Denis O'Connor (British-Irish sculptor)

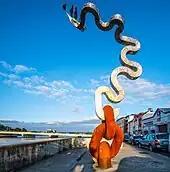
"Last Journey" (2010) in Waterford

"Last Journey" ("Turas Set Caithe") was installed on Grattan Quay in Waterford, Ireland, in 2010. It is high; it shows a tall ship above a twisting line of stainless steel, which stands a base of chain links of corten steel. The sculpture refers to Waterford's shipbuilding tradition, its history as a departure point for emigrants, and to The Three Sisters, the three rivers flowing into Waterford, represented by the twisting steel.